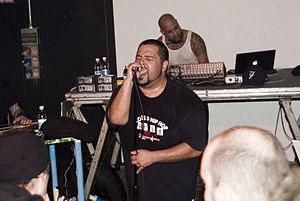
Le duo Dälek, au centre culturel Leoncavallo (Milan), en 2008. MC Dälek au micro, The Oktopus au fond.
Dälek, stylisé dälek, est un groupe de hip-hop américain, originaire de Newark, dans le New Jersey. Le groupe se compose actuellement de MC Dälek, Mike Swarmbots, et rEK. Dälek publie son premier album studio, Negro Necro Nekros, en 1998, qui contribuera à sa popularité.